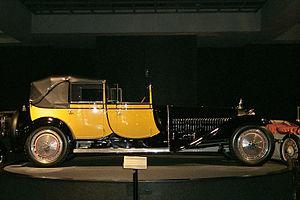
La Bugatti Type 41 ou Bugatti Royale est une voiture limousine sportive de prestige du constructeur automobile Bugatti, construite entre 1926 et 1933 en sept exemplaires par Ettore Bugatti et son fils Jean Bugatti. Elle est considérée comme une des voitures de collection les plus exceptionnelles et chères de l'histoire de l'automobile, de par son histoire, sa rareté, et de par ses caractéristiques exceptionnelles pour son temps.